Jeffrey Sachs

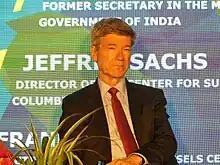
At MCC Budapest Peace Forum 2023

In May 2022, Sachs said that the Russian invasion of Ukraine, in February 2022, would be hard to beat and that Finland's moves to join NATO would undermine a negotiated peace: "All of this talk of defeating Russia, to my mind, is reckless." In June 2022, he co-signed an open letter calling for a "ceasefire" in the war, questioning Western countries' continuing military support for Ukraine.